Alexei Kovalev

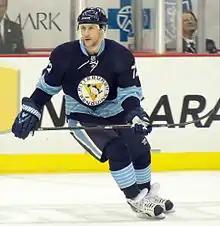
Kovalev during his second tenure with the Penguins in March 2011.

On February 24, 2011, his 38th birthday, Kovalev waived his no-trade clause to be traded back to the Pittsburgh Penguins in exchange for a conditional seventh-round draft pick. The pick would have been upgraded to the sixth round if the Penguins had reached the second round of the playoffs, which they did not. At the time of the trade, the Penguins were without 12 of their regular players, including Sidney Crosby and Evgeni Malkin.